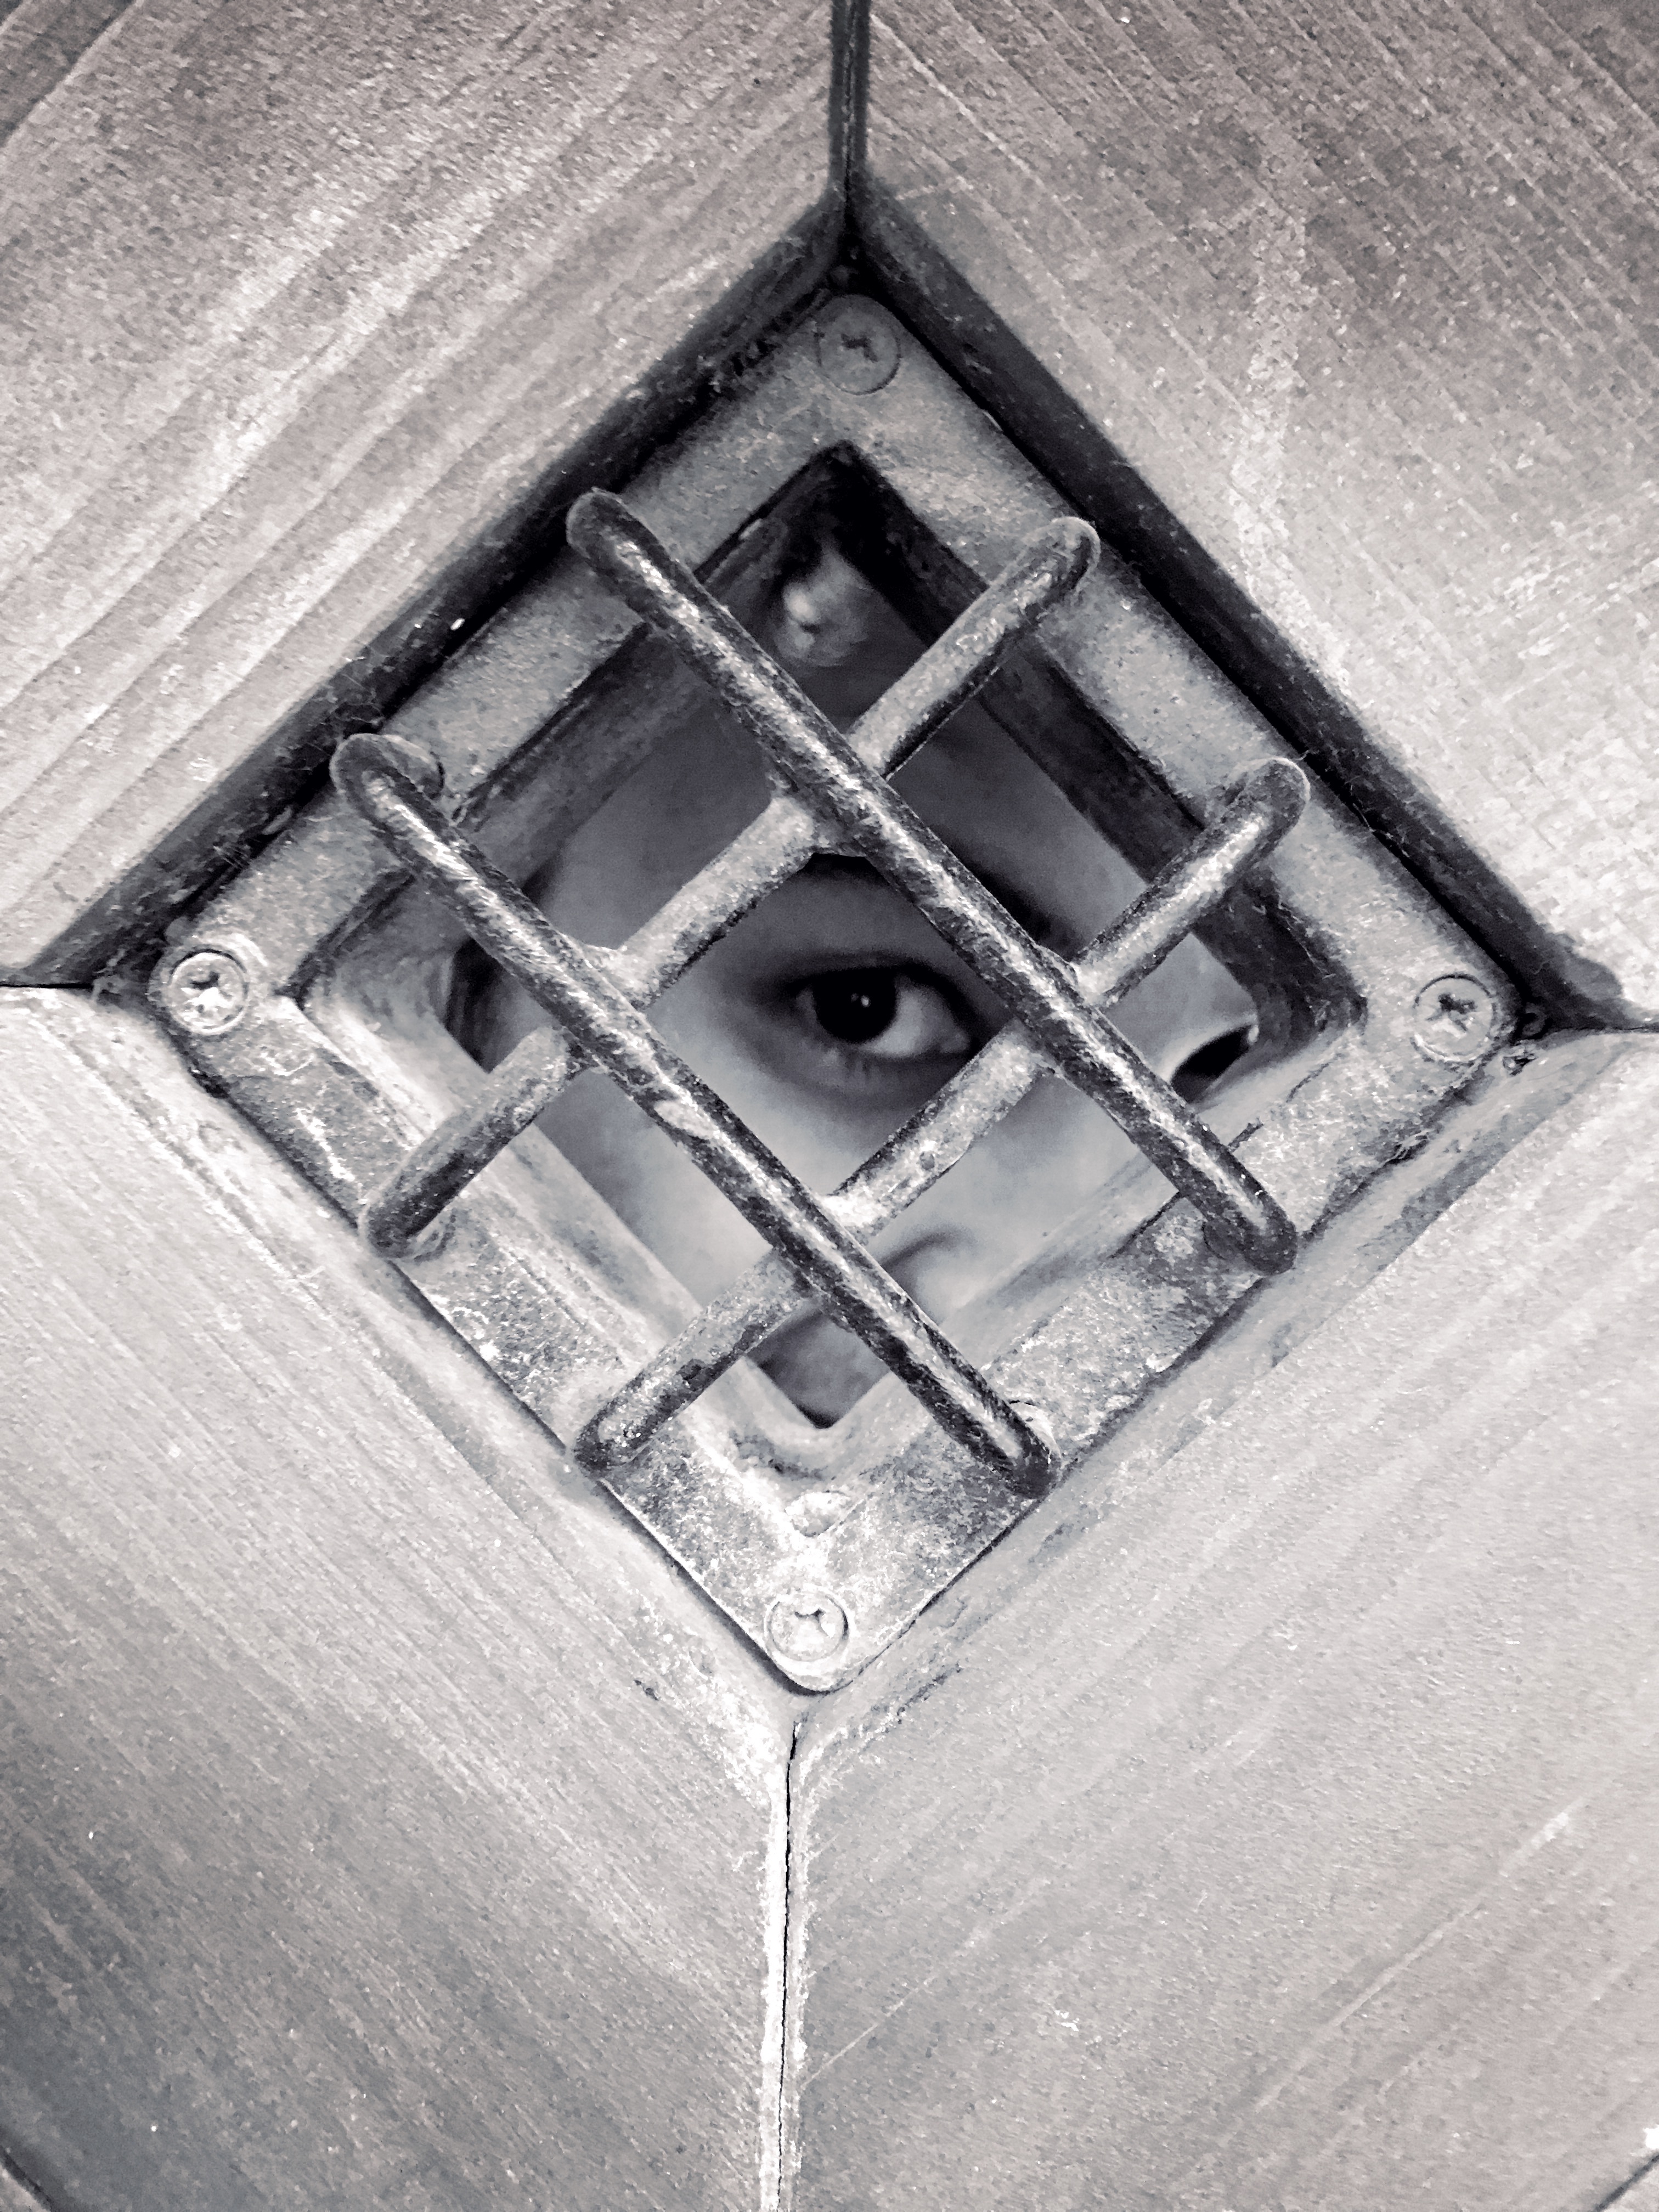
black and white, white, ceiling, metal, monochrome, lighting, drawing, symmetry, iron, shape, monochrome photography